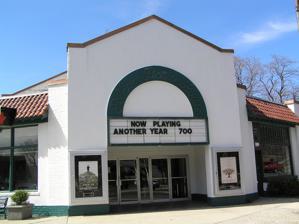
Building: Picture House Regional Film Center
Country: United States of America
Year built: 1921
United States historic place Pelham Picture House U.S. National Register of Historic Places New York State Register of Historic Places Picture House Regional Film Center, 2011 Show map of New York Show map of the United States Location 175 Wolfs Lane, Pelham, New York Coordinates 40°54′33″N 73°48′42″W / 40.90917°N 73.81167°W / 40.90917; -73.81167 Area less than one acre Built 1921 Architectural style Mission/spanish Revival NRHP reference No. 10000305 NYSRHP No. 11968.000009 Significant dates Added to NRHP May 28, 2010 Designated NYSRHP April 7, 2010 The Picture House Regional Film Center , formerly known as the Pelham Picture House , is a historic movie theater located in Pelham, New York . The rectangular building was built in 1921, in the Spanish Revival style and is oriented at an angle at the northwest corner of Wolf's Lane and Brookside Avenue.  It features angled end bays, a distinctive round arched entrance, tiled hoods over the large windows on the end bays, and a wood open truss ceiling in the auditorium. The building typifies early 20th century commercial architecture of New York City commuter suburbs with its eclectic style reflective of the Mission style. The theater was privately owned until it was put up for sale in 2003. Fearing that the historic building would be torn down, a group of Westchester citizens formed the non-profit organization Pelham Picture House Preservation and bought the building. The name of the organization was changed to the Picture House Regional Film Center in 2005. The Picture House operates with film and education programming at the 175 Wolfs Lane location and in area schools. The theater also hosts birthday parties. It was added to the National Register of Historic Places in 2010. See also National Register of Historic Places listings in southern Westchester County, New York References